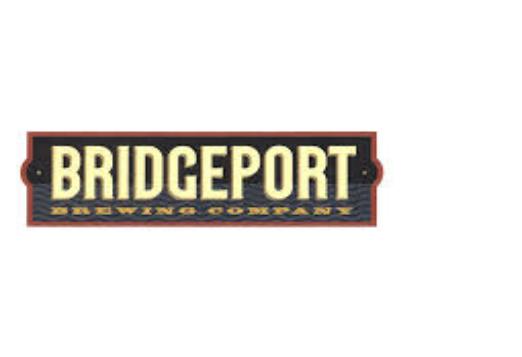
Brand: BridgePort
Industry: Electronic